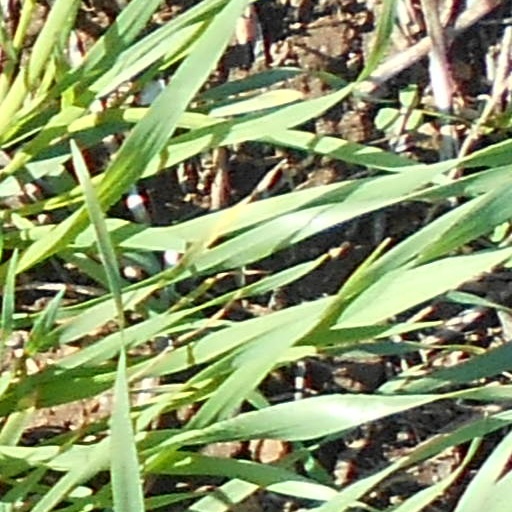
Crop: wheat